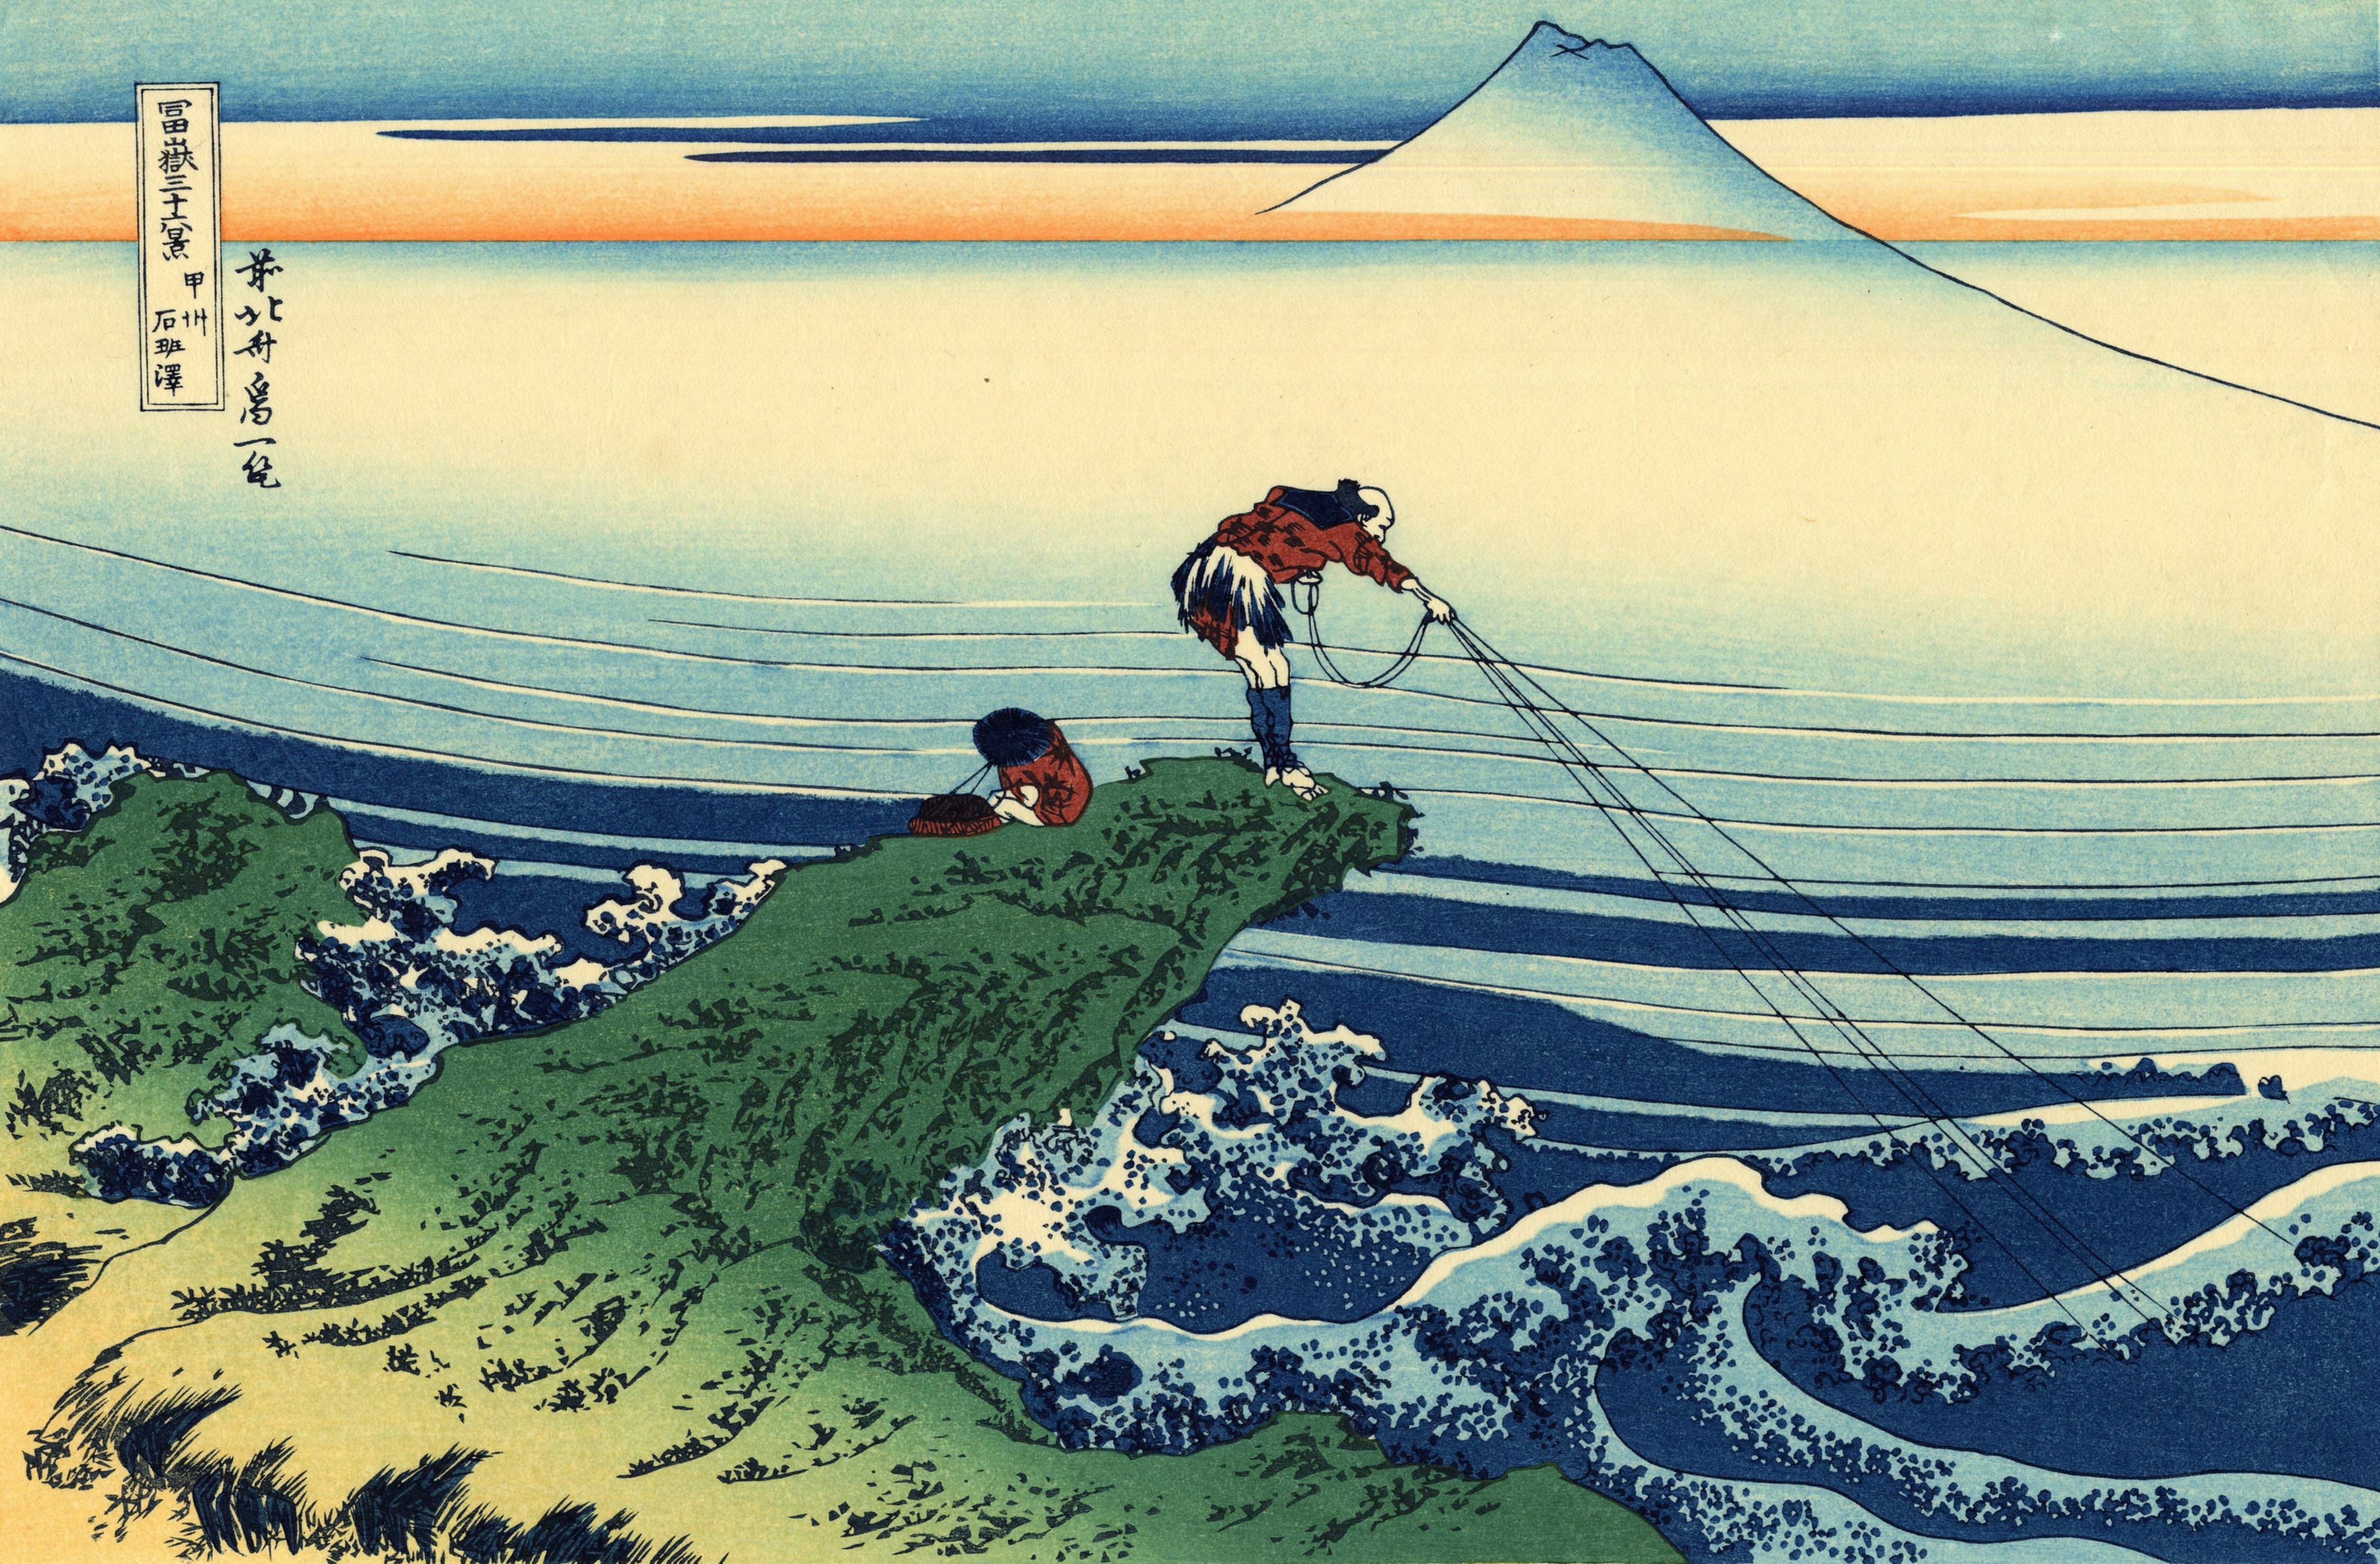
sea, wind, fishing, volcano, extreme sport, japan, painting, mount fuji, japanese, fishermen